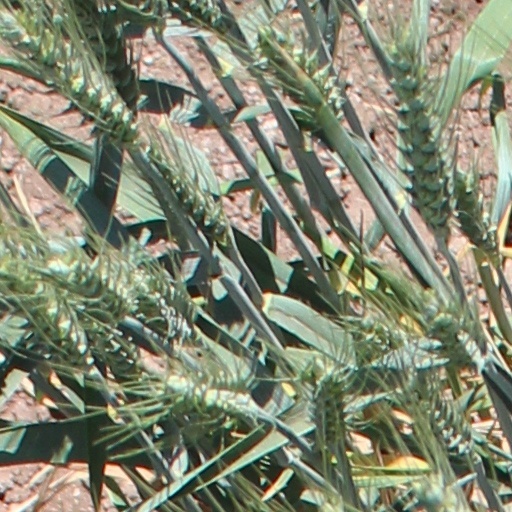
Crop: wheat